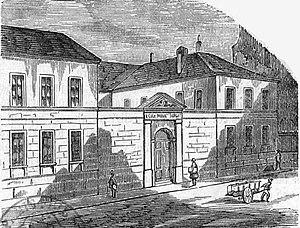
Façade de l’École Turgot (première école primaire supérieure de Paris), rue du Vertbois, avant le percement de la rue de Turbigo.
Pierre-Philibert Pompée, né le 6 juin 1809 à Besançon et mort le 8 février 1874 à Paris, est un pédagogue et homme politique français.